Volcanic island

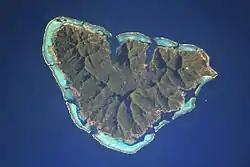
Mo'orea, a "volcanic island" where the central island is still prominent

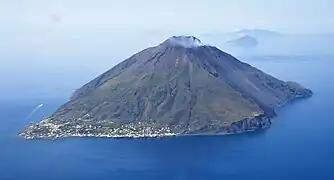
Stromboli is one of the eight Aeolian Islands, a volcanic arc north of Sicily

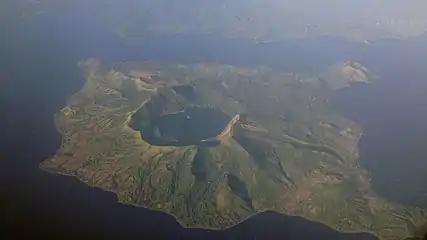
Taal Volcano, Philippines

Geologically, a volcanic island is an island of volcanic origin. The term high island can be used to distinguish such islands from low islands, which are formed from sedimentation or the uplifting of coral reefs (which have often formed on sunken volcanoes).